Osaka Prefectural Museum of Yayoi Culture

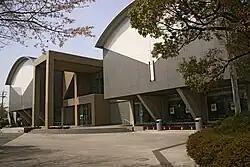

The is an archaeology museum with a focus on the Yayoi period in Izumi, Osaka Prefecture, Japan. The museum opened in 1991 at the south end of the Ikegami-Sone Site. The permanent displays relate to Yayoi material and spiritual culture more generally as well as to the adjacent archaeological site.